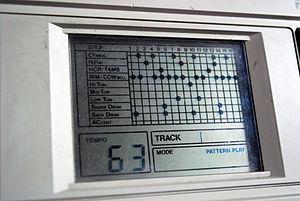
La TR-707 est une boîte à rythmes fabriquée par la société Roland en 1985.